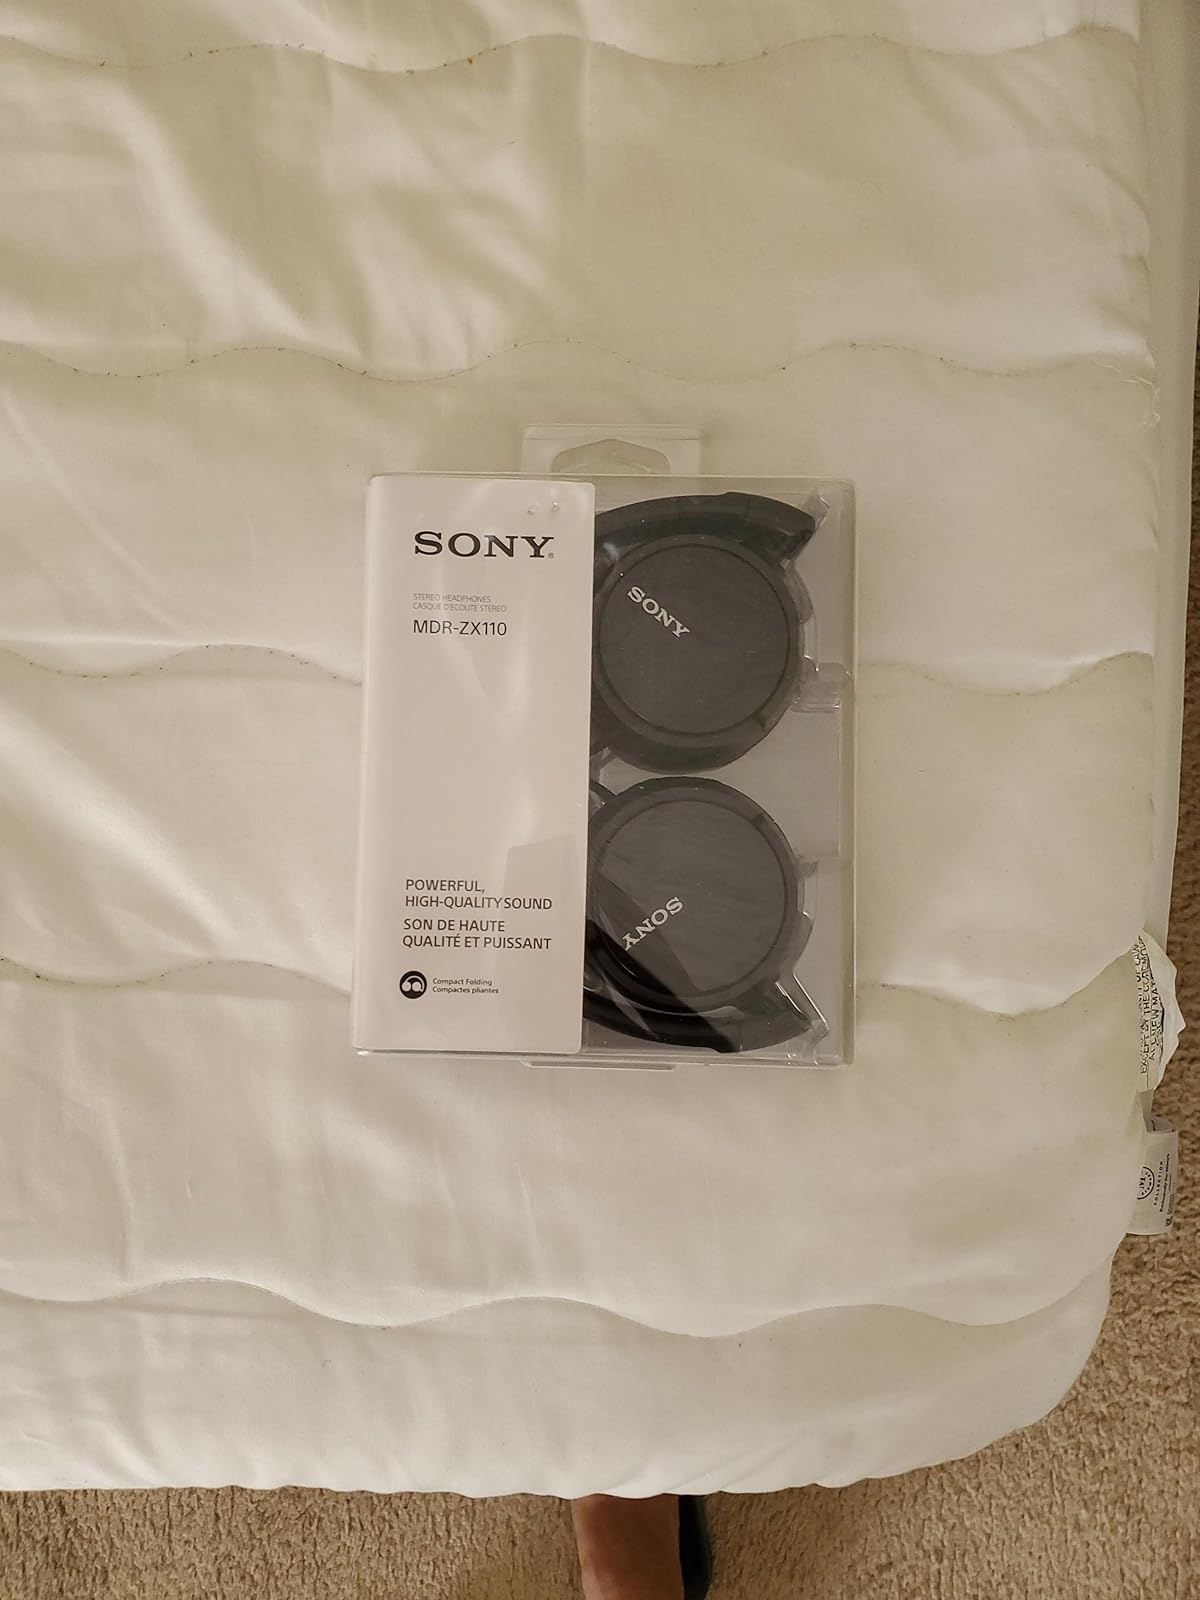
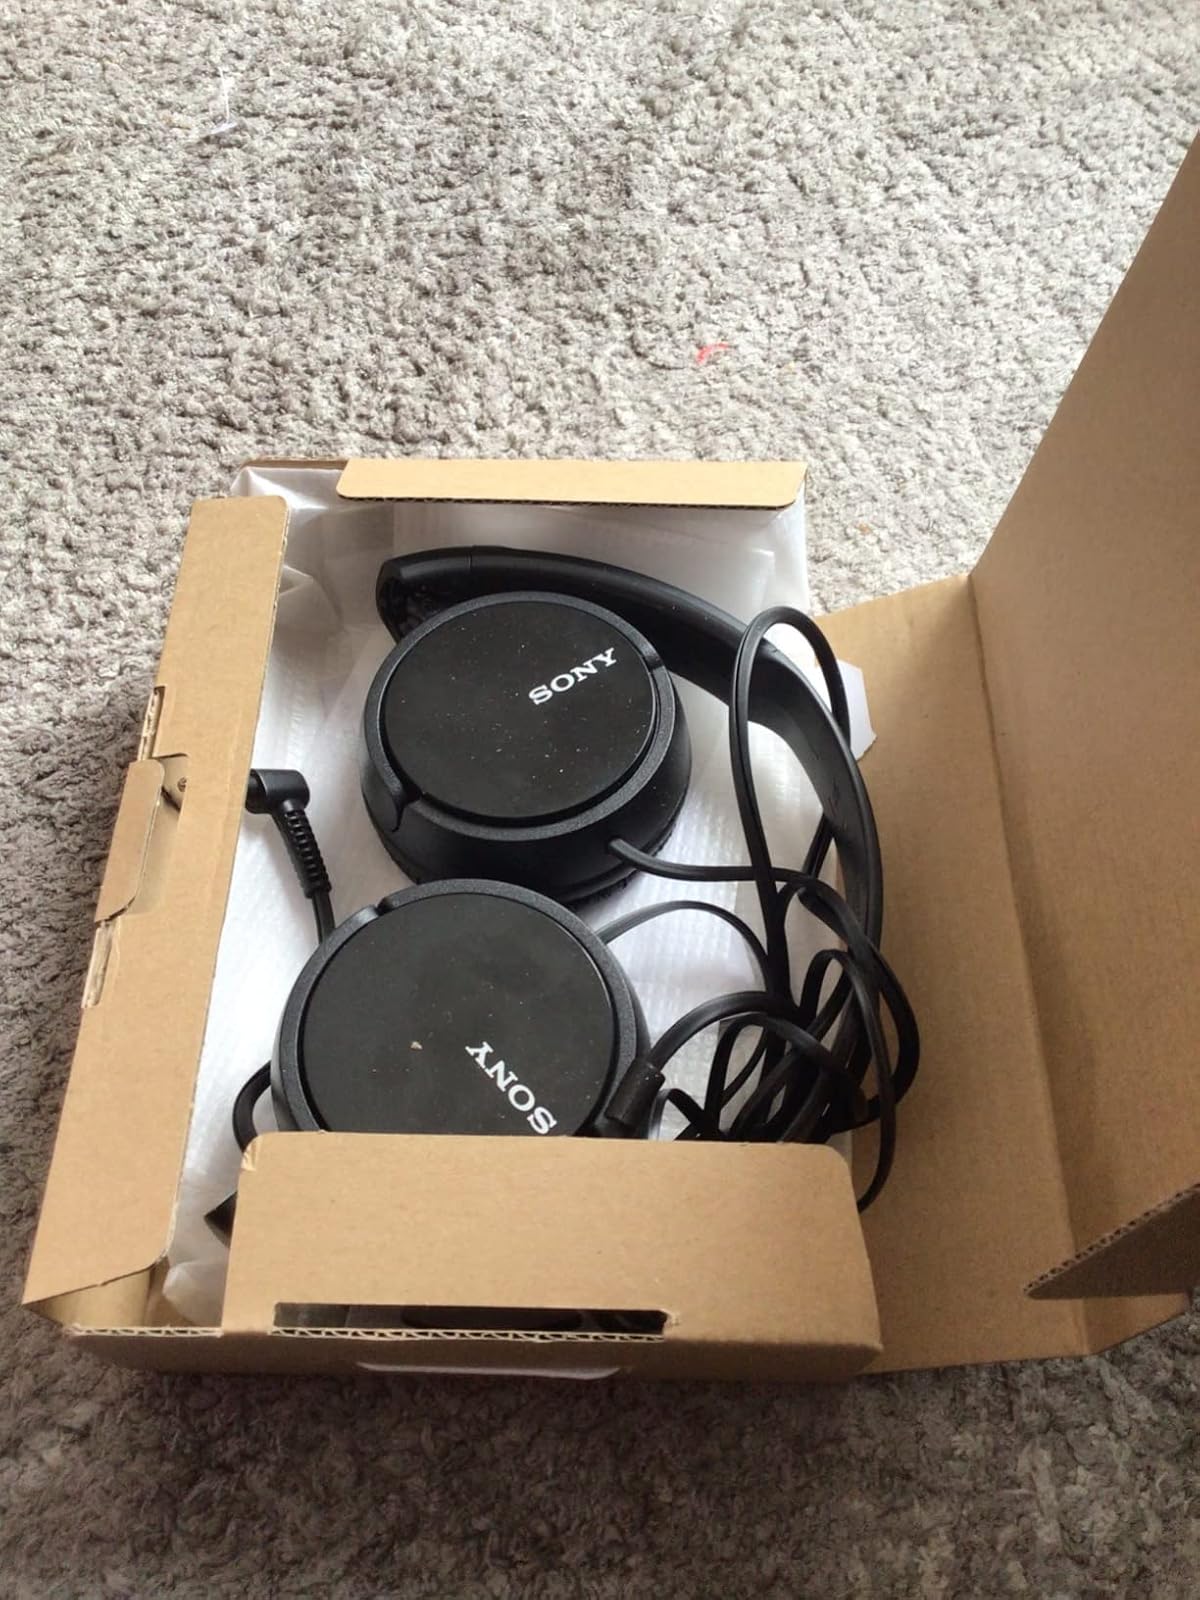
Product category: headphones
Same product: yes